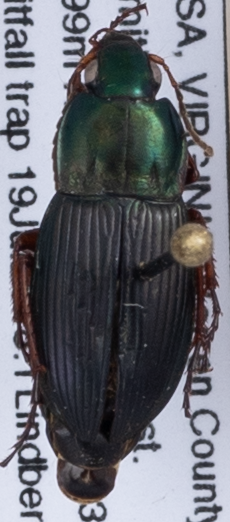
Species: Poecilus lucublandus
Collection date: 2018-07-19
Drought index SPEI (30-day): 1.45
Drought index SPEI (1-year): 1.01
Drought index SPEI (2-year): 1.01